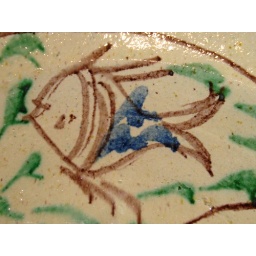
A fish in a bowl